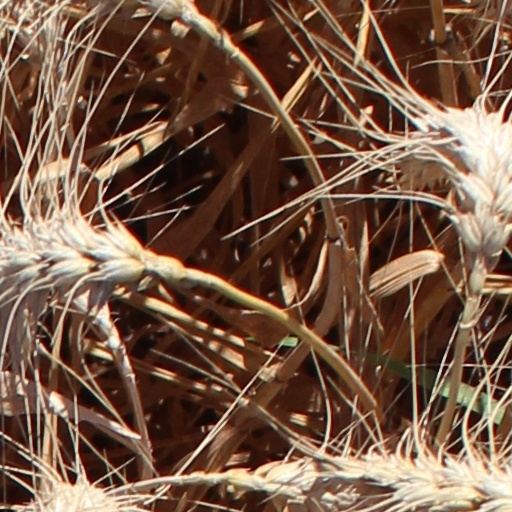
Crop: wheat